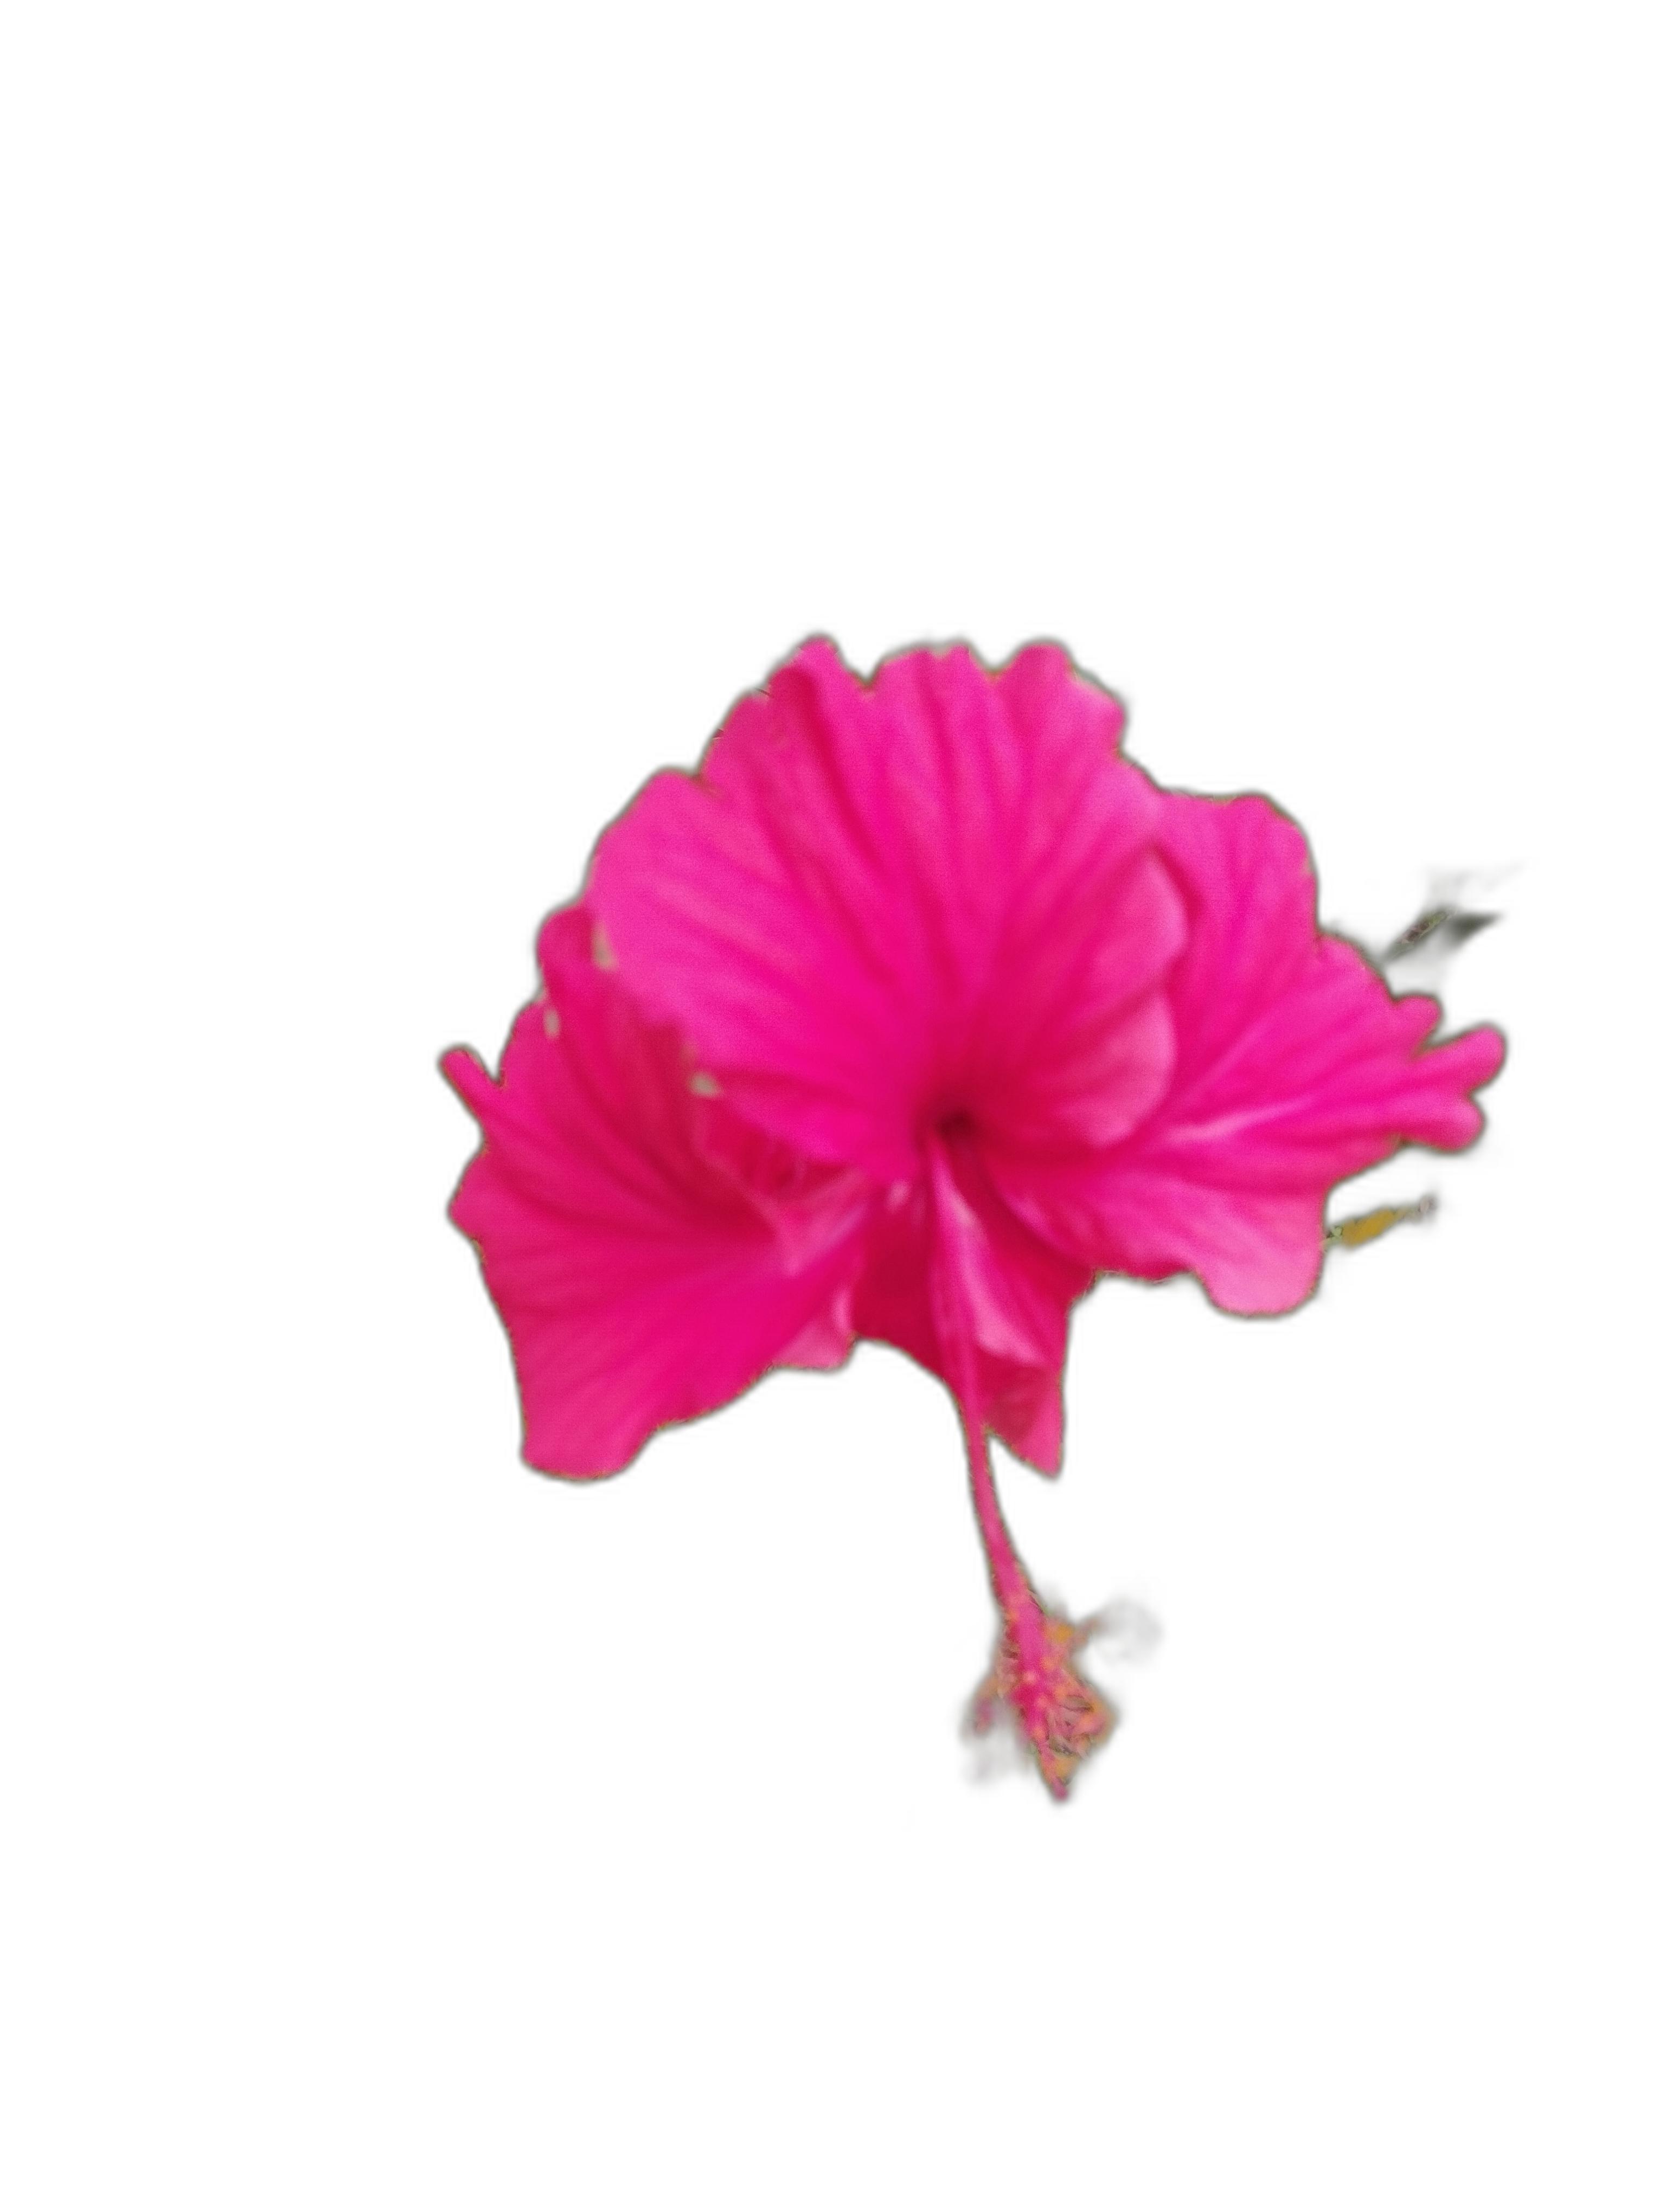
Label: Hibiscus